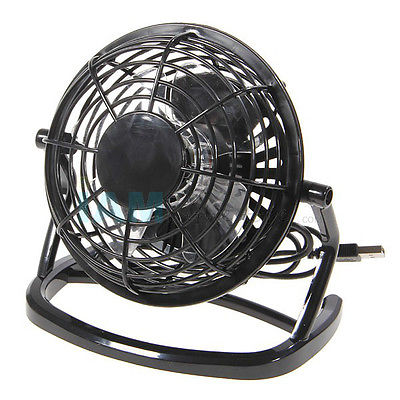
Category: fan